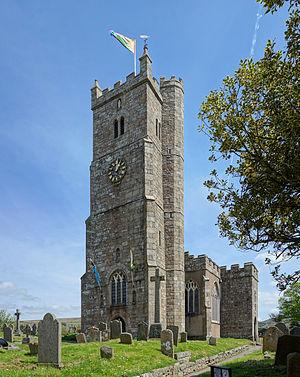
Le clocher de l'église Saint Andrew à Moretonhampstead (Devon).